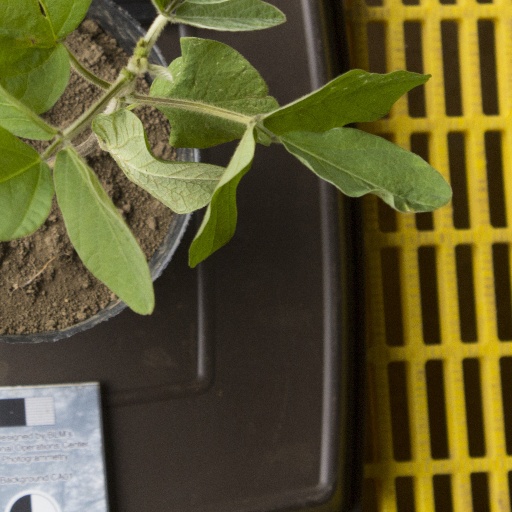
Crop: soybean